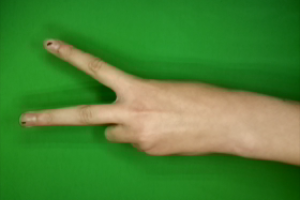
Label: scissors